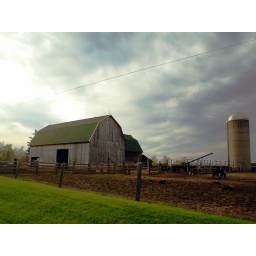
Dark clouds creeping in on barn in Blaine Michigan.